Florence

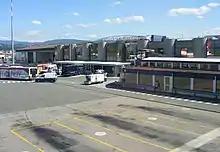
Florence Airport

"Calcio Storico Fiorentino" ("Historic Florentine Football"), sometimes called "Calcio in costume", is a traditional sport, regarded as a forerunner of soccer, though the actual gameplay most closely resembles rugby. The event originates from the Middle Ages, when the most important Florentine nobles amused themselves playing while wearing bright costumes. The most important match was played on 17 February 1530, during the siege of Florence. That day Papal troops besieged the city while the Florentines, with contempt of the enemies, decided to play the game notwithstanding the situation. The game is played in the Piazza di Santa Croce. A temporary arena is constructed, with bleachers and a sand-covered playing field. A series of matches are held between four teams representing each (quarter) of Florence during late June and early July. There are four teams: Azzurri (light blue), Bianchi (white), Rossi (red) and Verdi (green). The Azzurri are from the quarter of Santa Croce, Bianchi from the quarter of Santo Spirito, Verdi are from San Giovanni and Rossi from Santa Maria Novella.